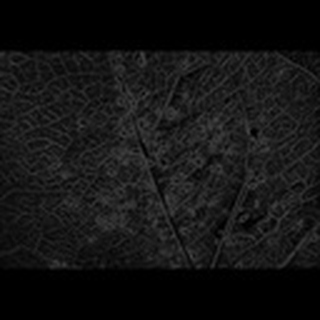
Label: cotton_aphids